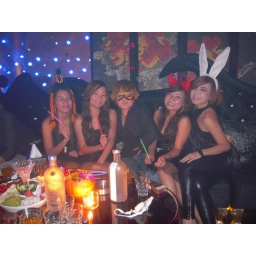
girl in black :X